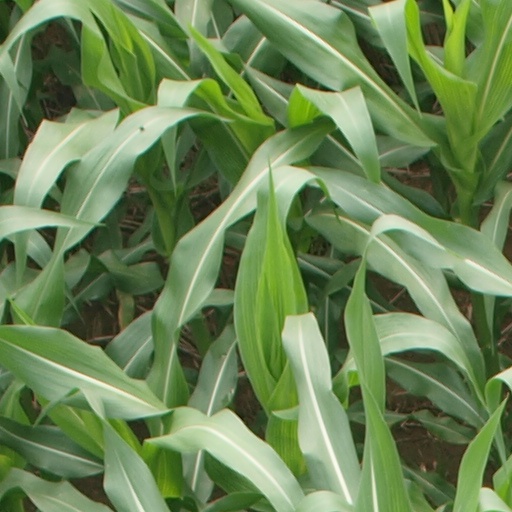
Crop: maize; corn